Weiden–Oberkotzau railway

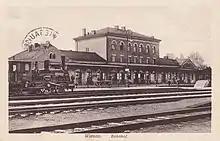
Wiesau station in about 1900

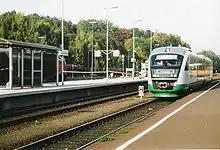
Vogtlandbahn Desiro in Marktredwitz station (2001)

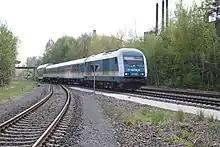
"alex" service from Munich to Hof near Neustadt (Waldnaab) (2019)

The line was single-track until 1900. The duplication of the line caused problems in Groschlattengrün station, which was located in the village of Pechbrunn next to the local basalt works and could not be moved. On 30 and 31 October 1900, the entrance building was therefore removed from its foundations, raised by four centimetres and moved by ten metres. During this work, operations continued, even in the station building, without any significant interruptions.